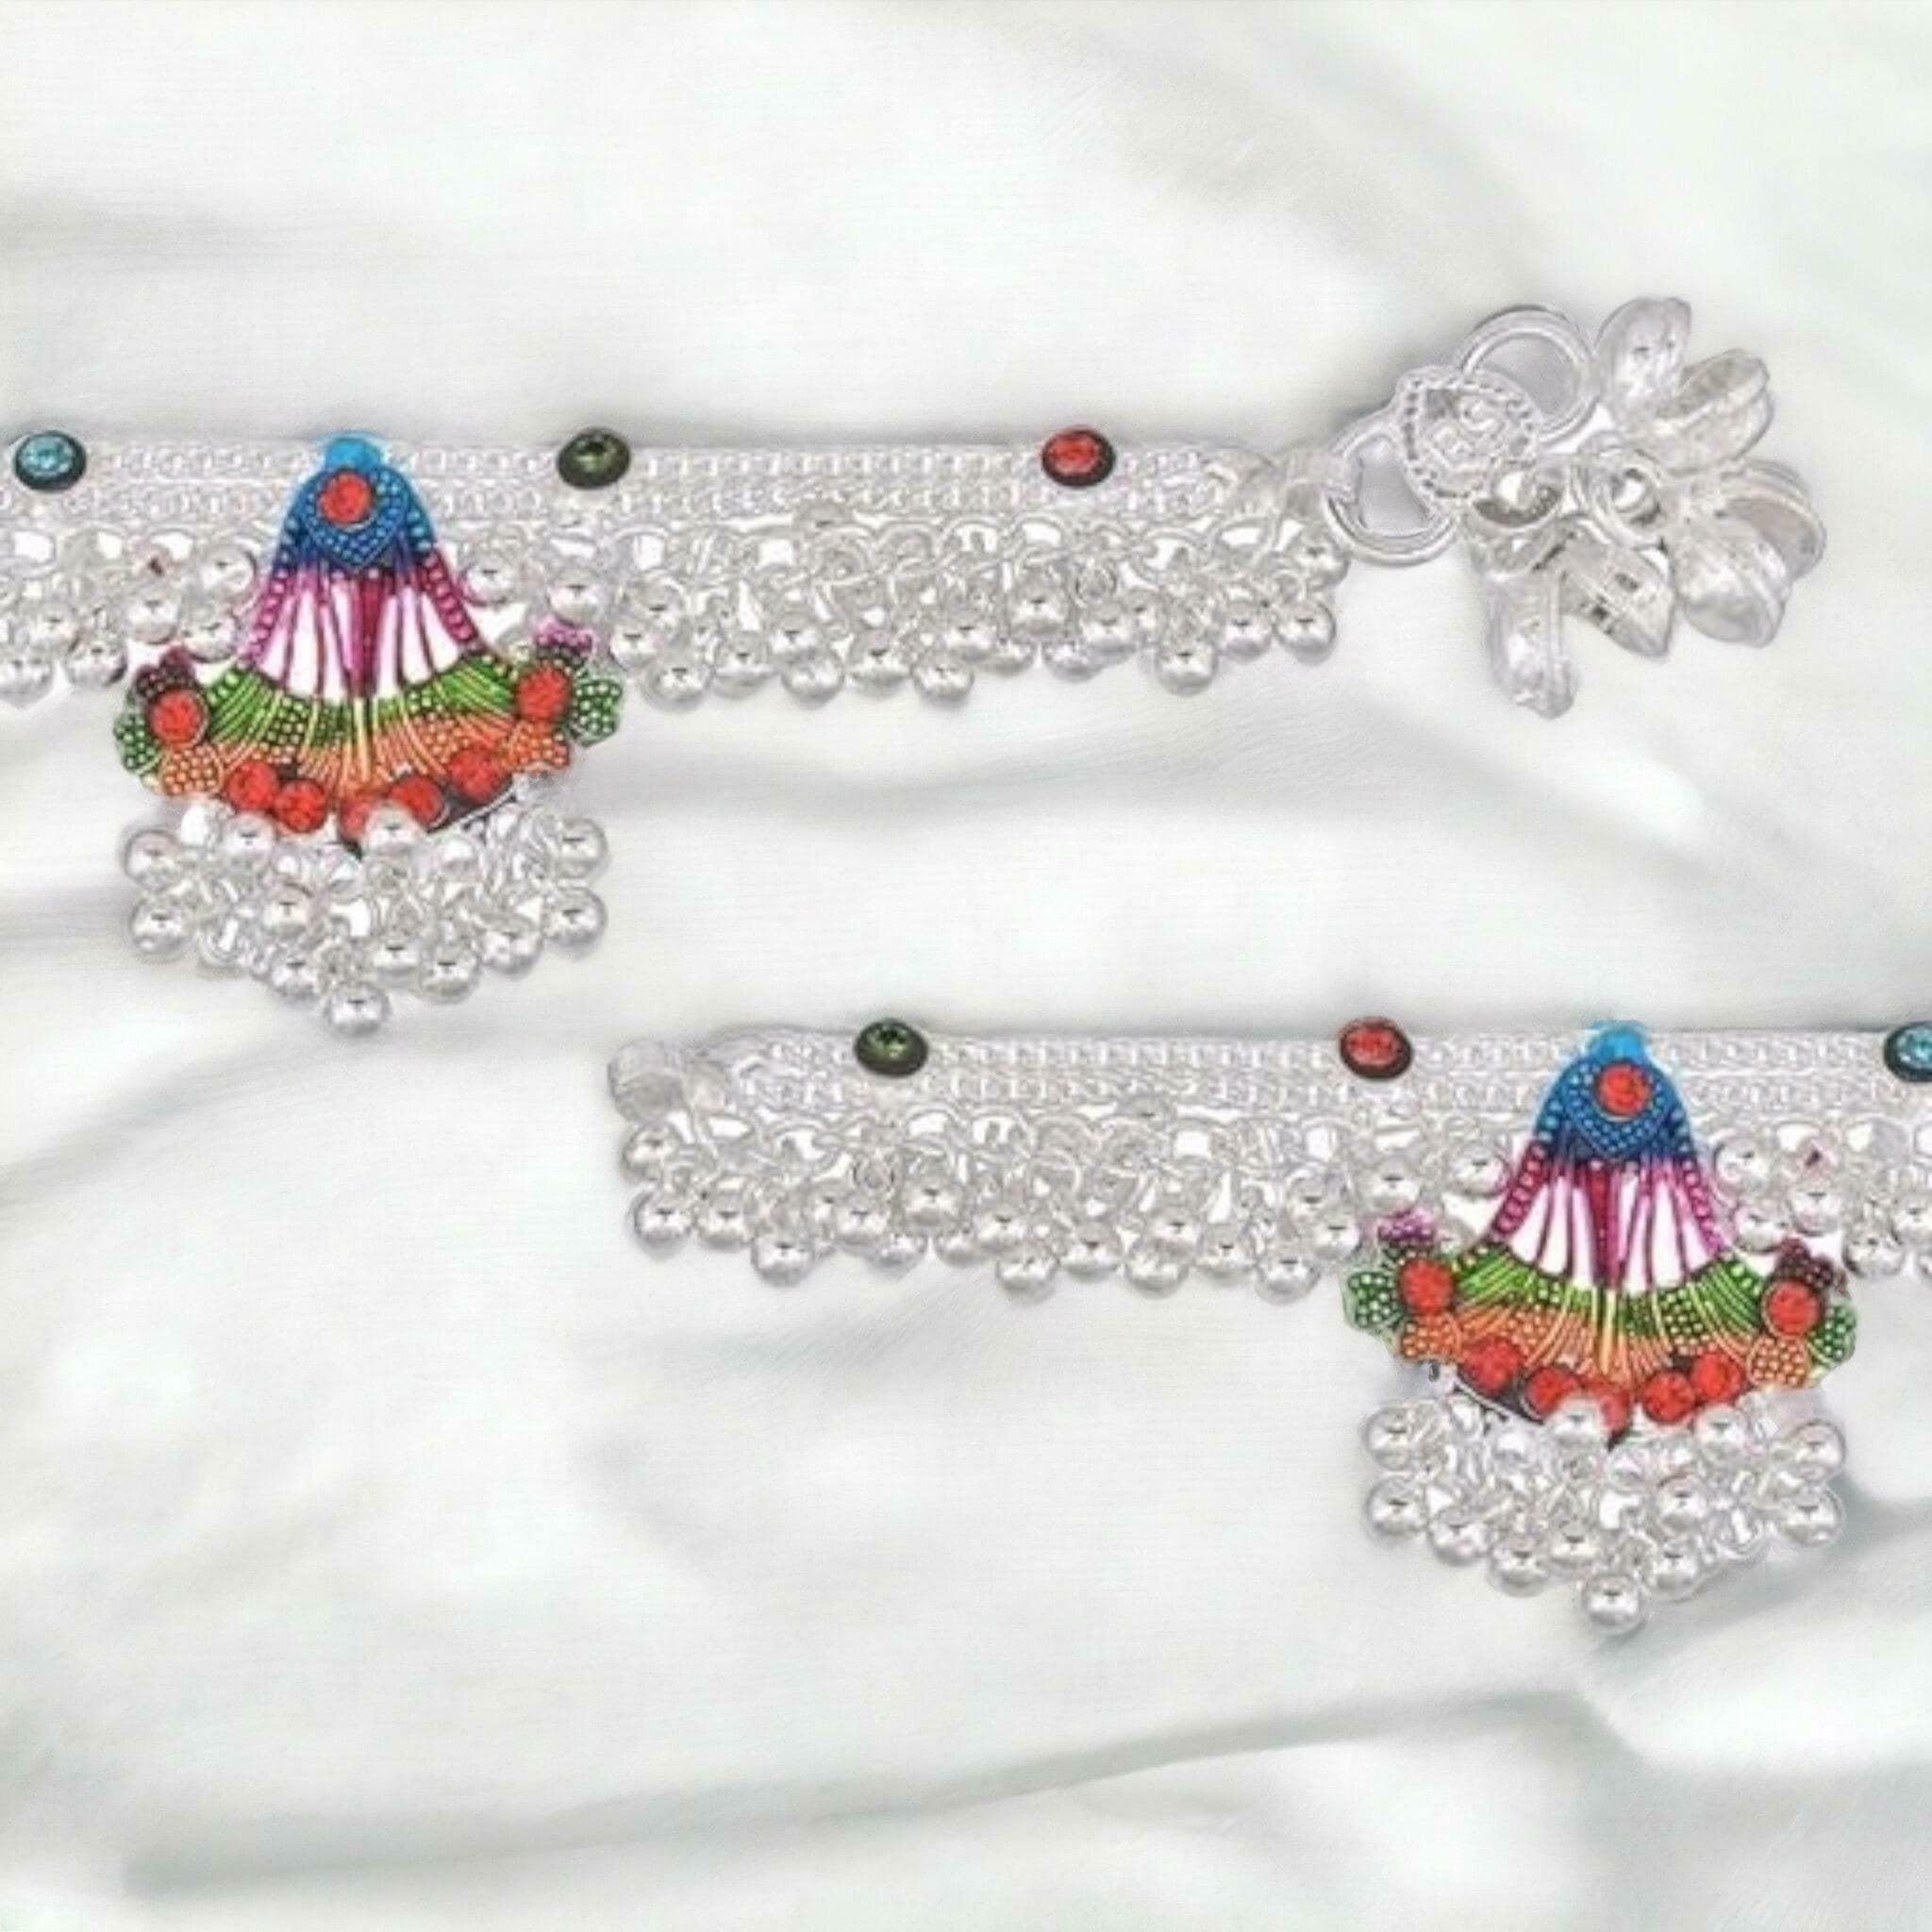
BR Ornaments Sizzling Chunky Women Anklets & Toe Rings Alloy Anklet (Pack of 2)
Type: Anklet
Brand: BR Ornaments
Price: Rs. 399
 This silver anklet looks good with all indian outfitsor traditional outfits suitable girls and women of all ages. grab this pair of anklets, you will feel stylish ankle and shining silver anklet will make beautiful, you must buy the sns traders anklets you will never go wrong with the latest design, fancy anklets in silver jewellery.